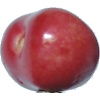
Label: Cherry 2